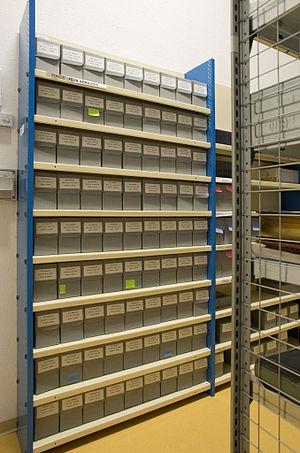
Photographie du fonds photographique Félix Arnaudin au Musée d'Aquitaine.
Simon Arnaudin, dit Félix Arnaudin, né le 30 mai 1844 à Labouheyre et mort le 6 décembre 1921 dans la même ville, est un poète et photographe français spécialiste de la Haute-Lande.